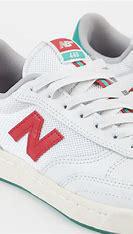
Brand: New
Model: Balance New Balance Numeric 440